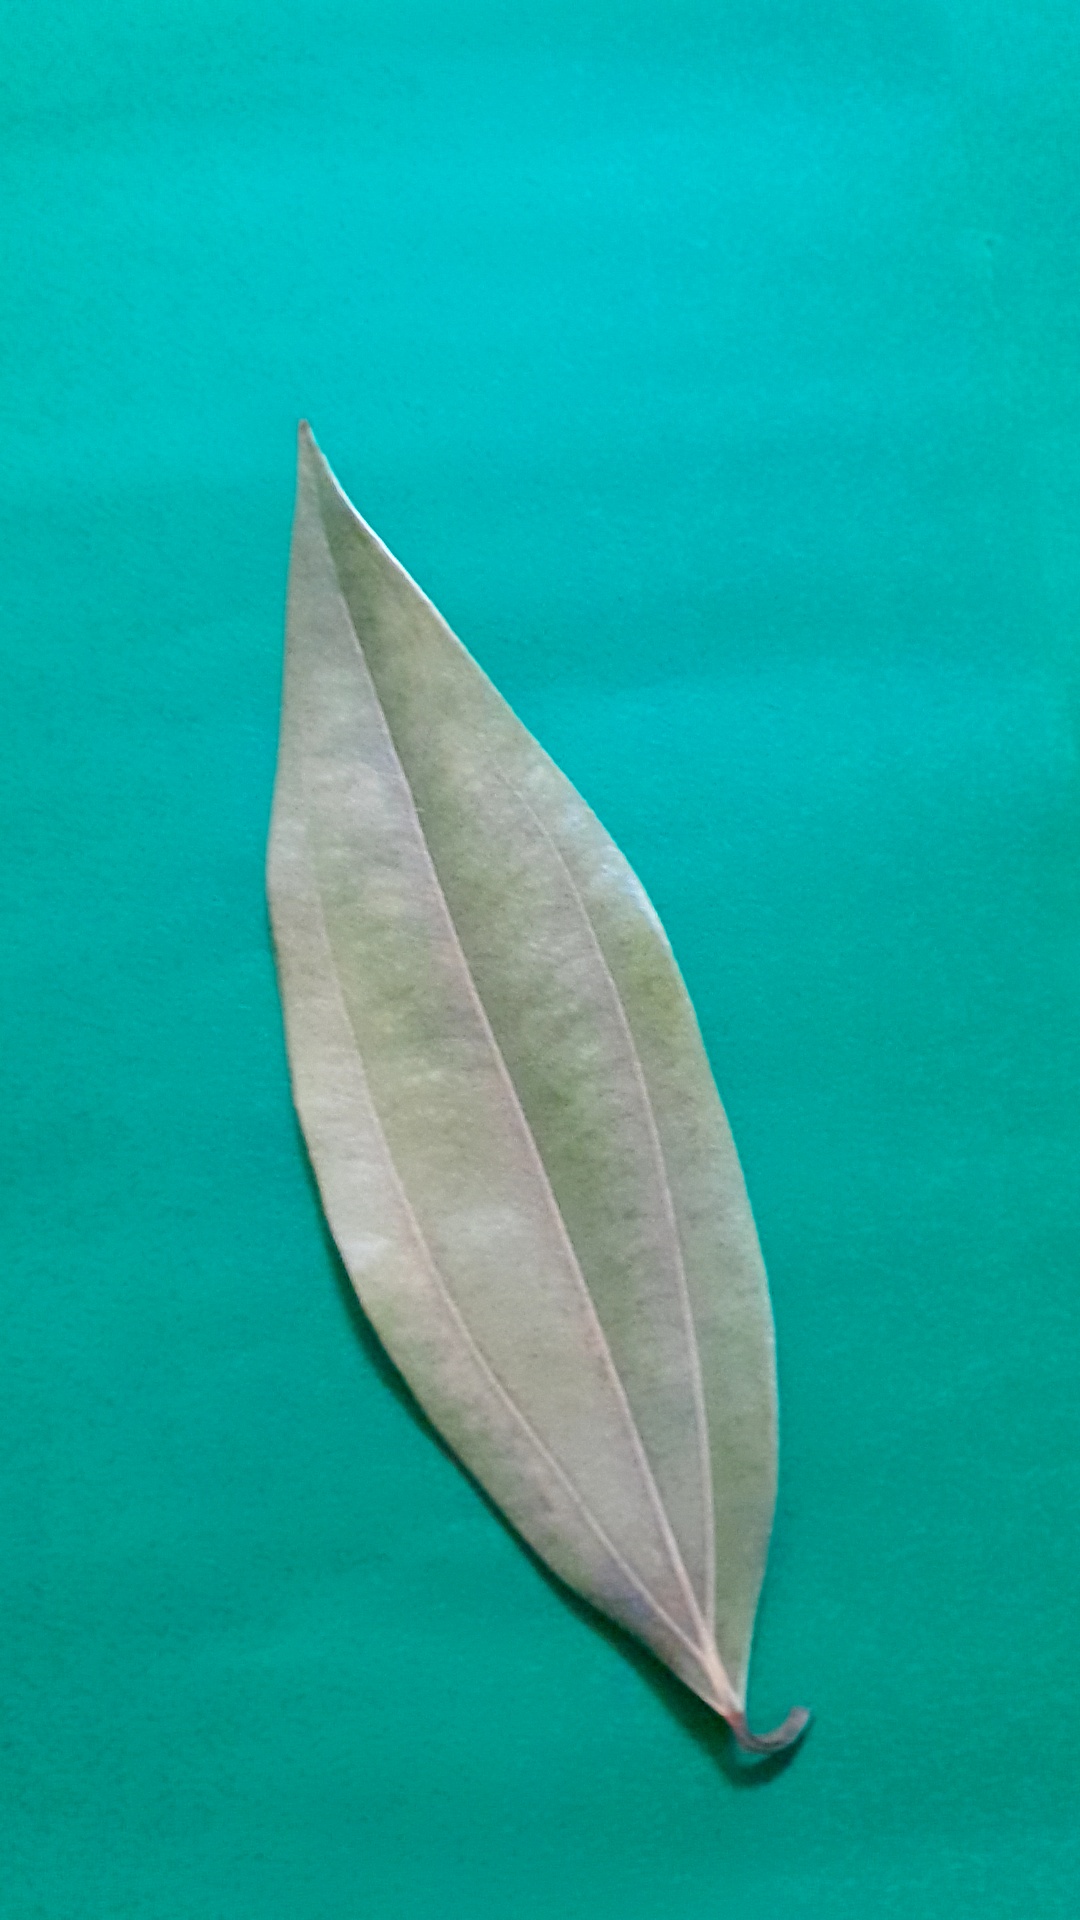
Label: Dry Leaf